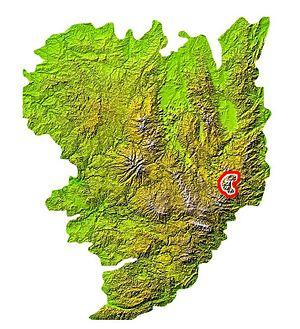
Situation du massif du Mézenc sur la carte du Massif central (France)
Le massif du Mézenc est une région montagneuse de France, située dans le Massif central aux limites des départements de l’Ardèche et de la Haute-Loire. Son point culminant est le mont Mézenc, dont les deux sommets, Sud et Nord, sont respectivement les plus hauts d'Ardèche à 1 753 mètres et de Haute-Loire à 1 744 mètres d'altitude.